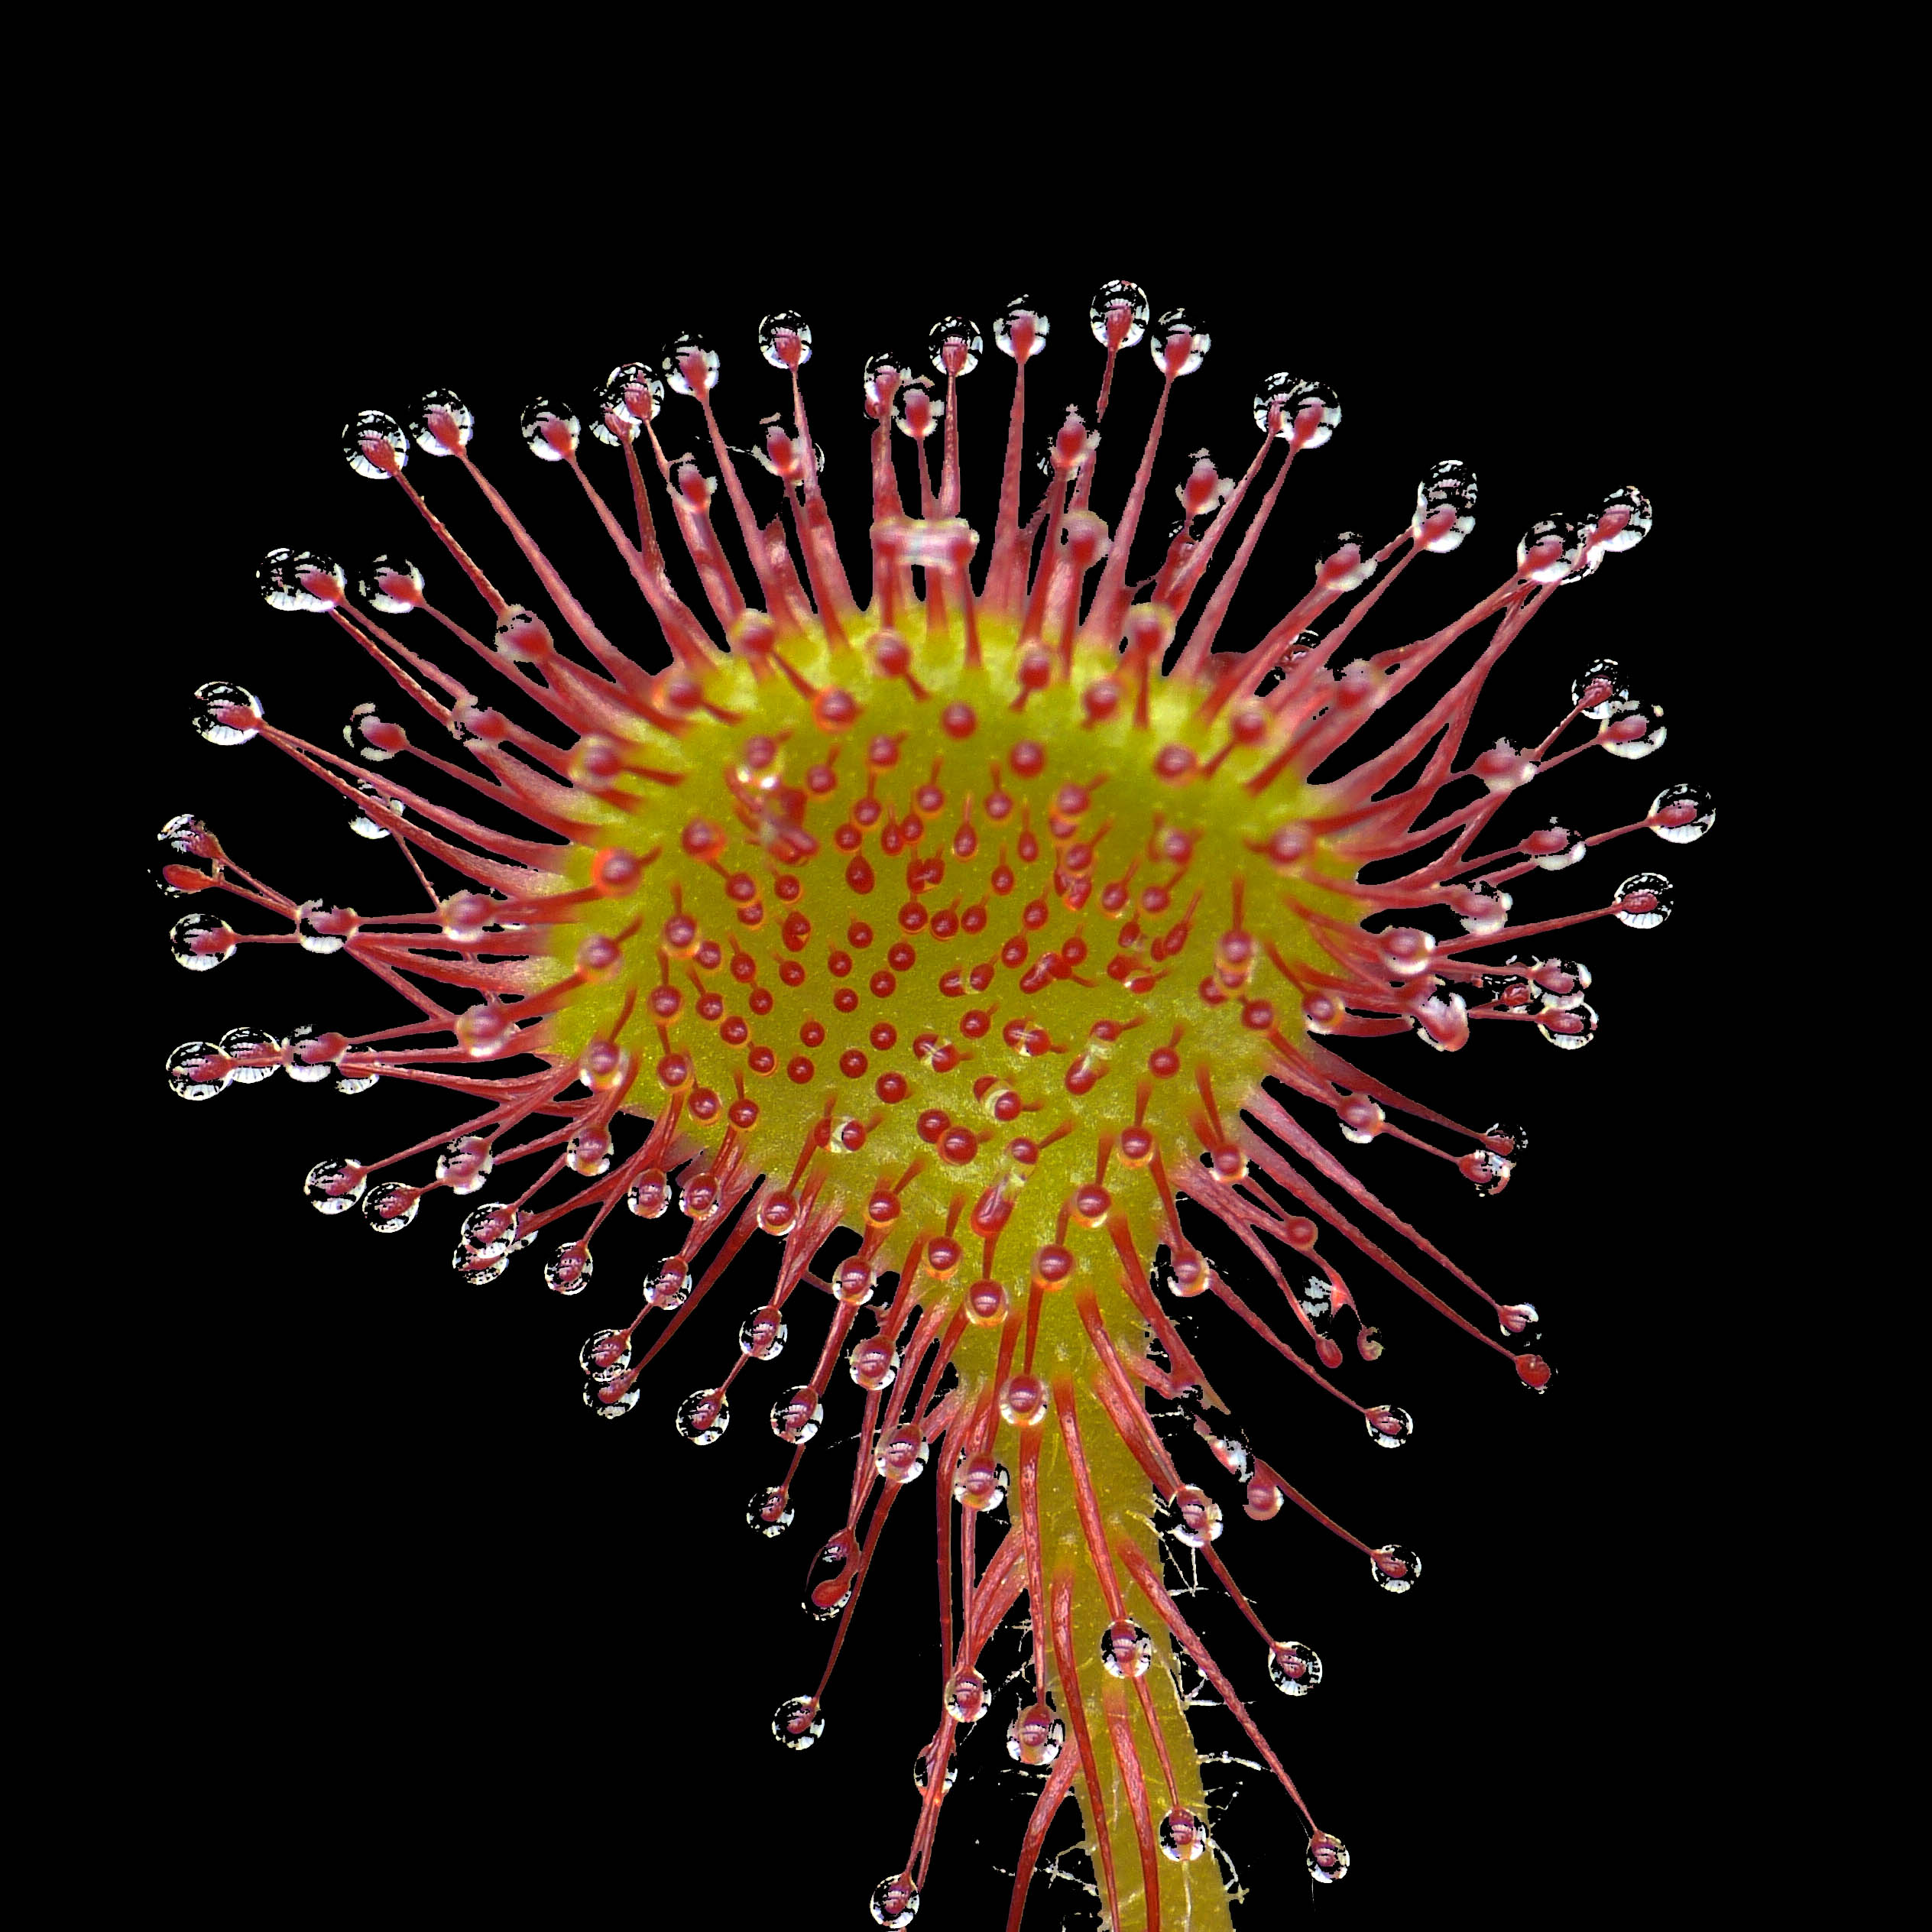
plant, flower, petal, pollen, biology, flora, organ, sundew, carnivorous, carnivorousplant, drosera, macro photography